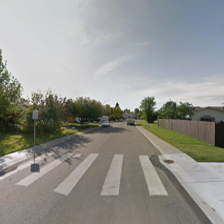
Label: streetView